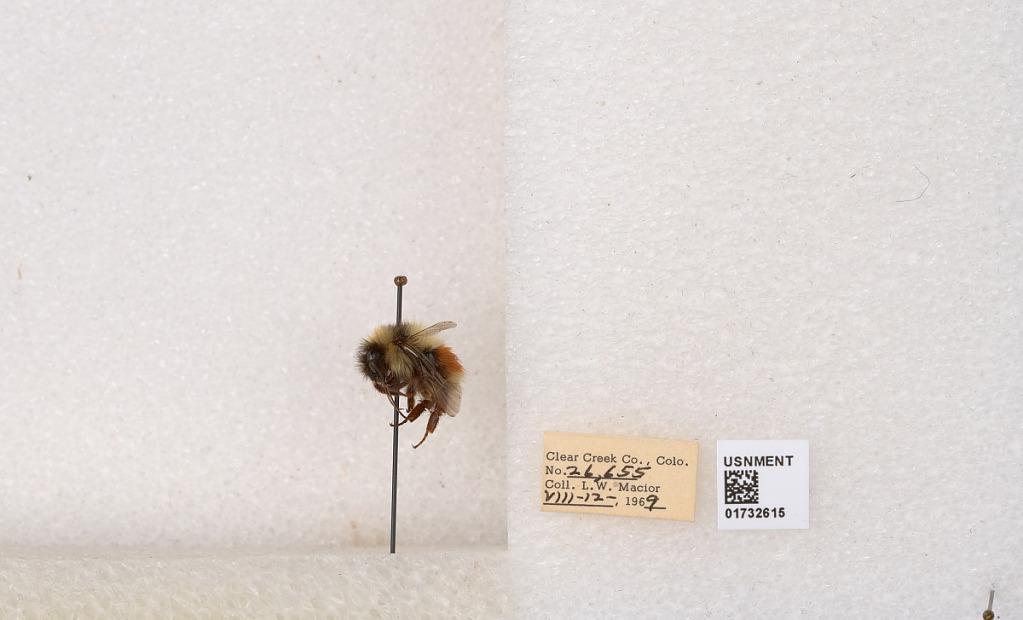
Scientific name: Bombus (Pyrobombus) sylvicola Kirby
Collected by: L. Macior
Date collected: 1969-8-12
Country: United States
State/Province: Colorado
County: Clear Creek
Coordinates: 39.7006, -105.694